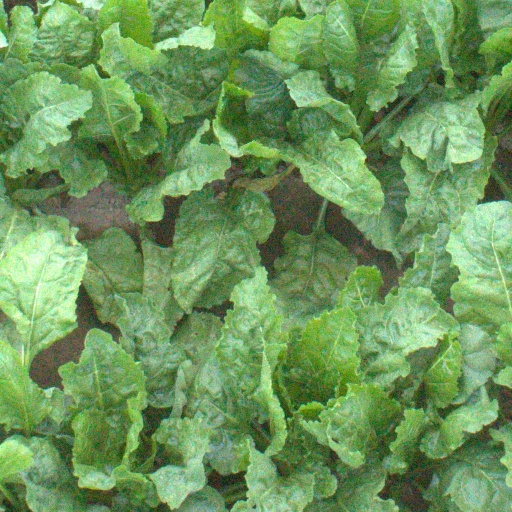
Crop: sugar beet